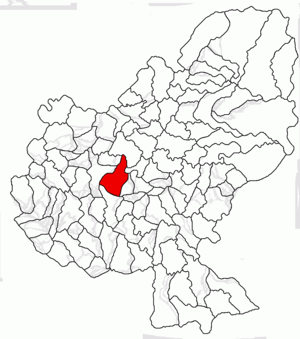
Pănet ou Mezőpanit en hongrois est une commune roumaine du județ de Mureș, dans la région historique de Transylvanie et dans la région de développement du Centre.